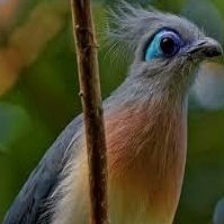
Species: CRESTED COUA
Scientific name: COUA CRISTATA